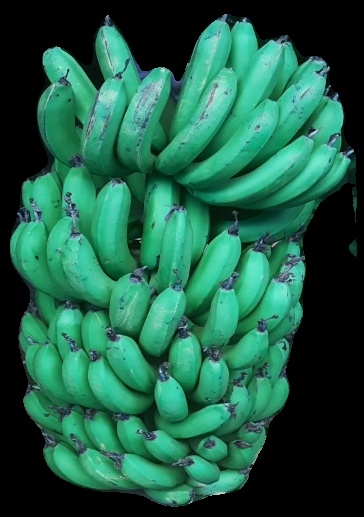
Variety: pachbale
Grade: grade1